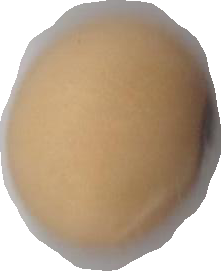
Variety: Anjasmoro